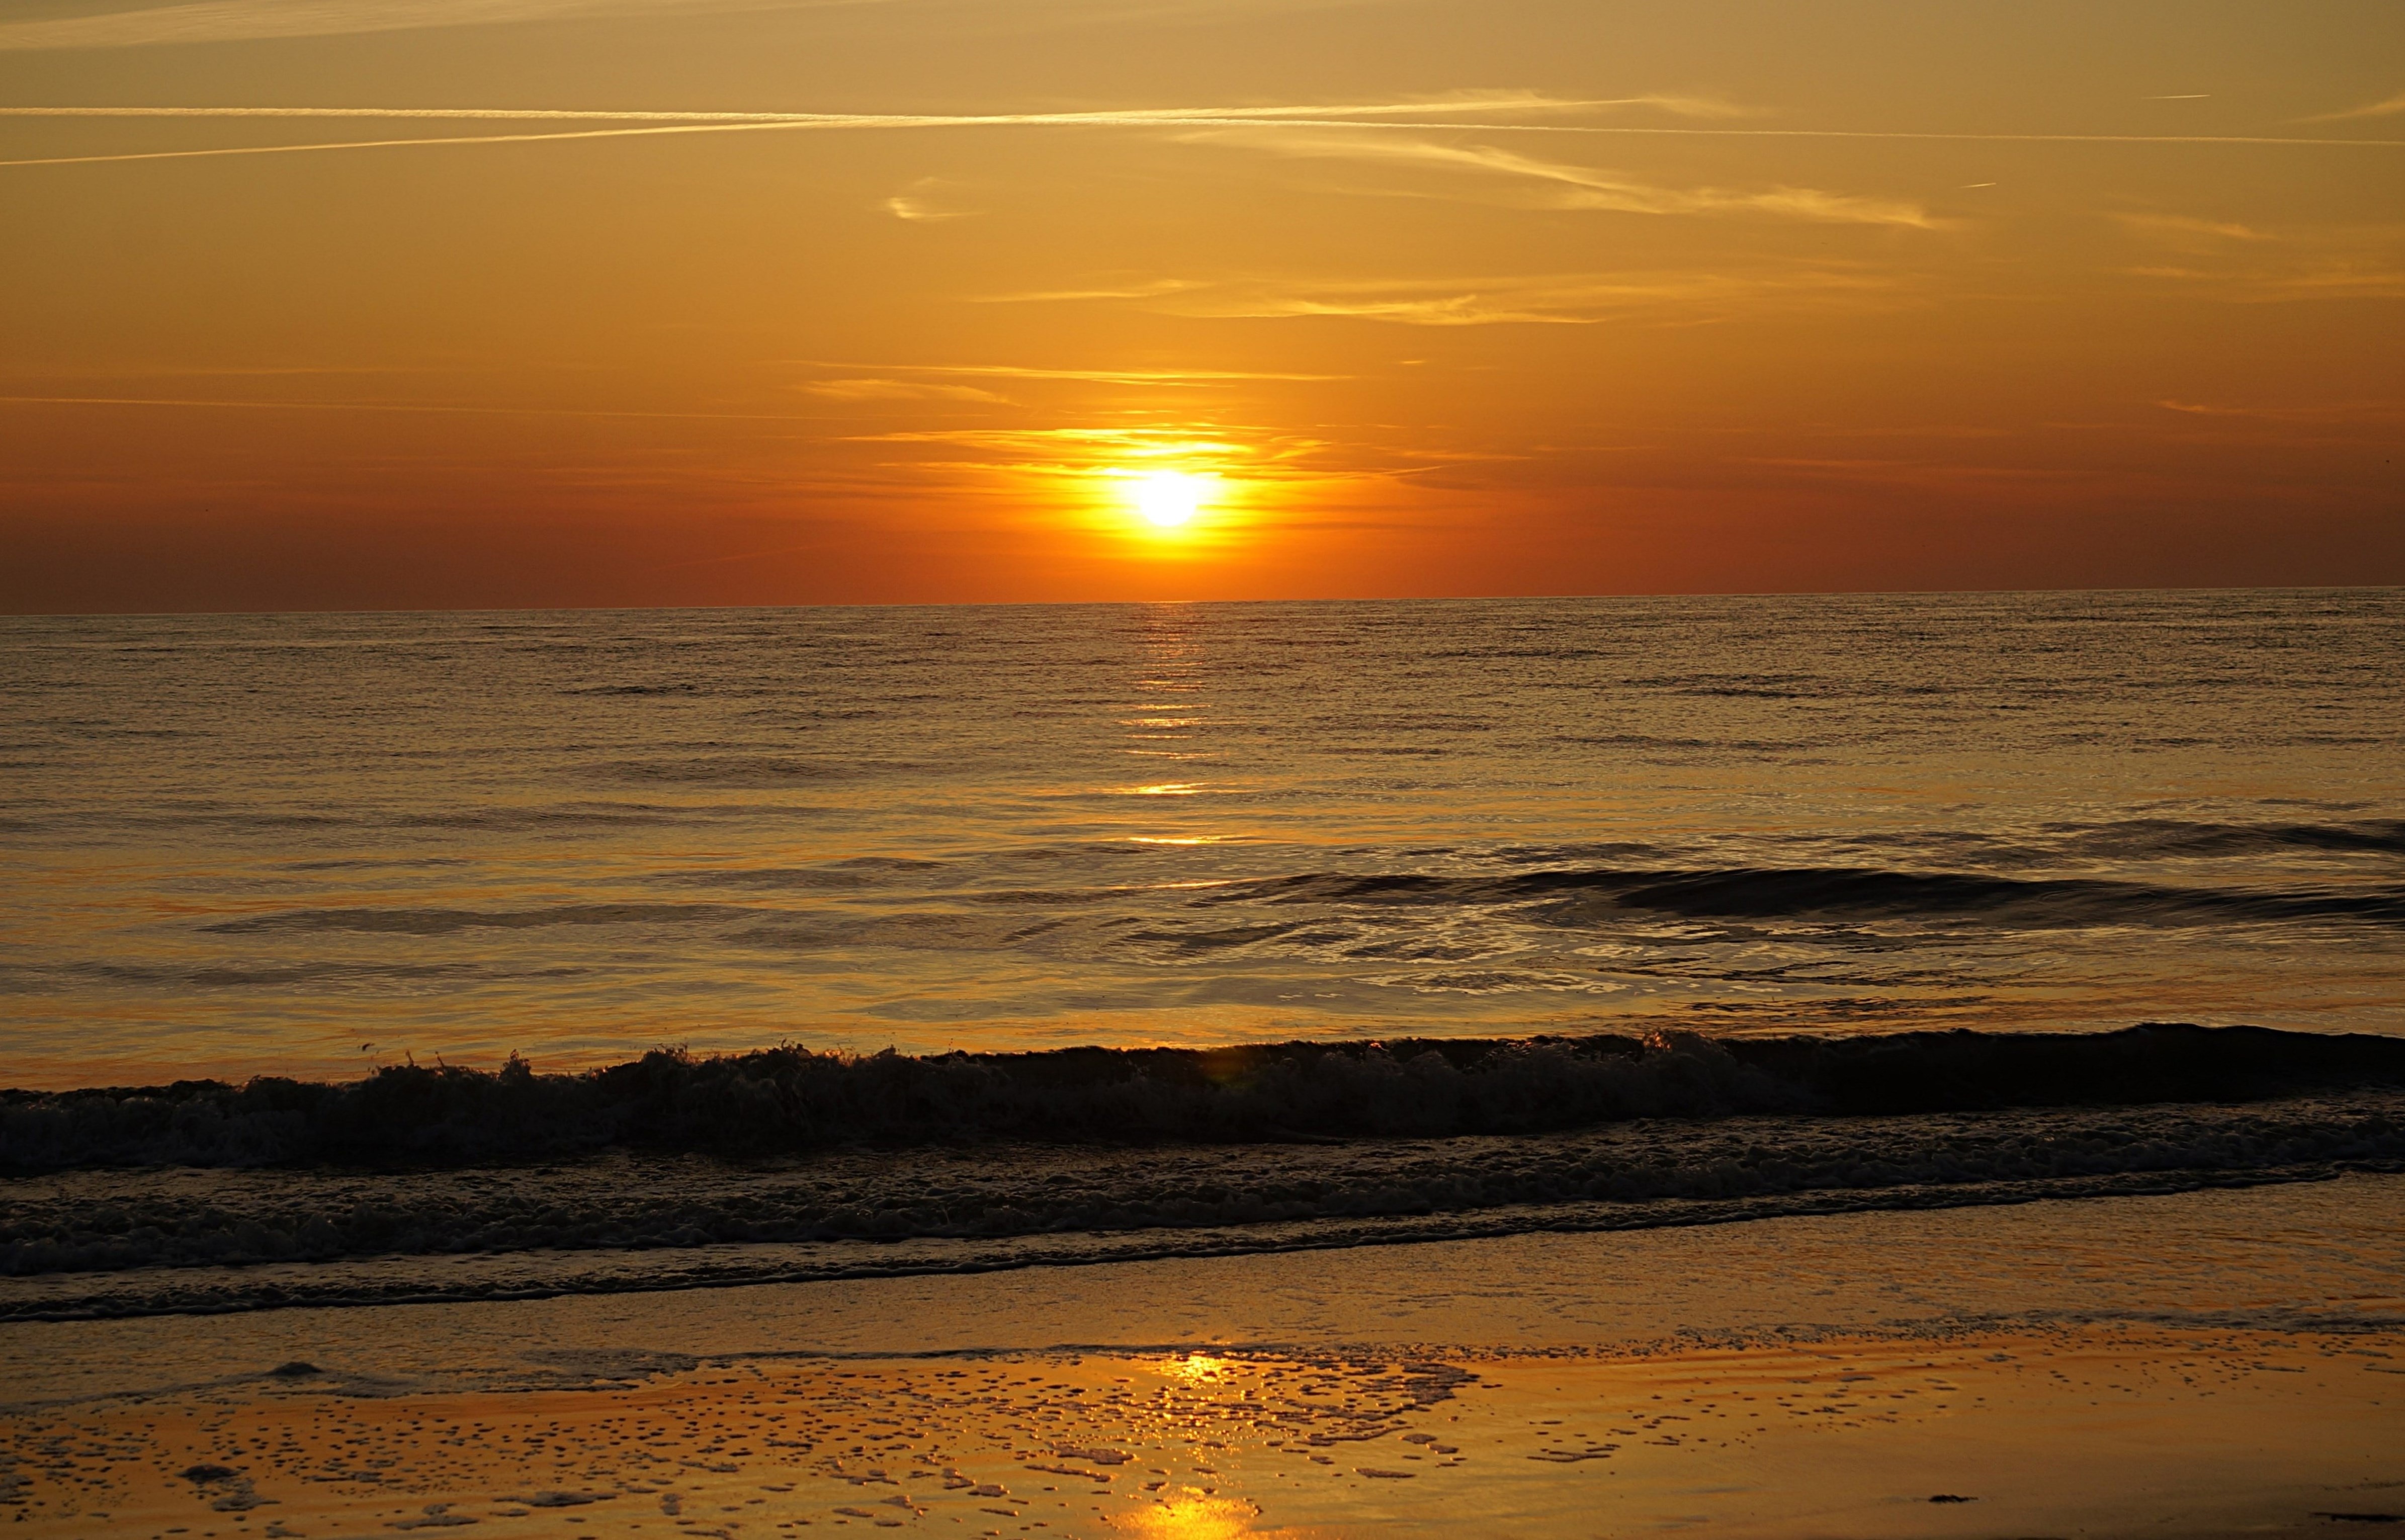
beach, sea, coast, sand, ocean, horizon, sun, sunrise, sunset, sunlight, morning, shore, wave, dawn, dusk, evening, island, romantic, body of water, north sea, abendstimmung, afterglow, sylt, wind wave